Nobody's Perfect (Hannah Montana song)

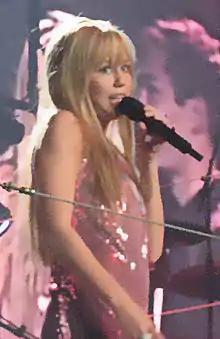
Miley Cyrus portrayed Hannah Montana ("pictured") on the television series.

In "Hannah Montana", Miley Cyrus portrays the character Miley Stewart, a teenager who lives the secret double life as the pop star Hannah Montana. She stated that "most songs for the first season reflect the show, with Miley or Hannah making sure the other doesn't get caught or whatever," opining that the tracks provided series producers with the opportunity to "make sure that everyone understood the characters". By comparison, Cyrus described material used during the second season as "more speaking out to the fans."